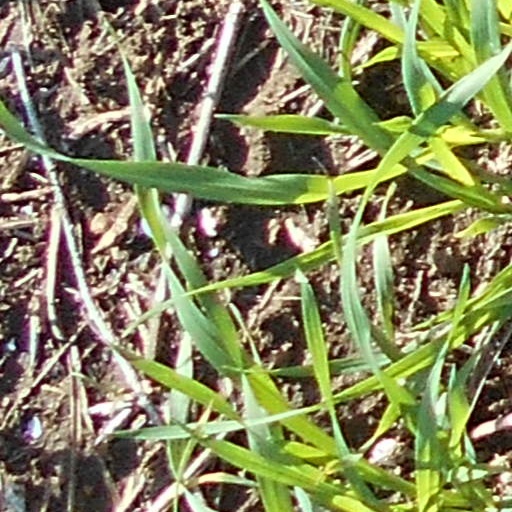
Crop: wheat